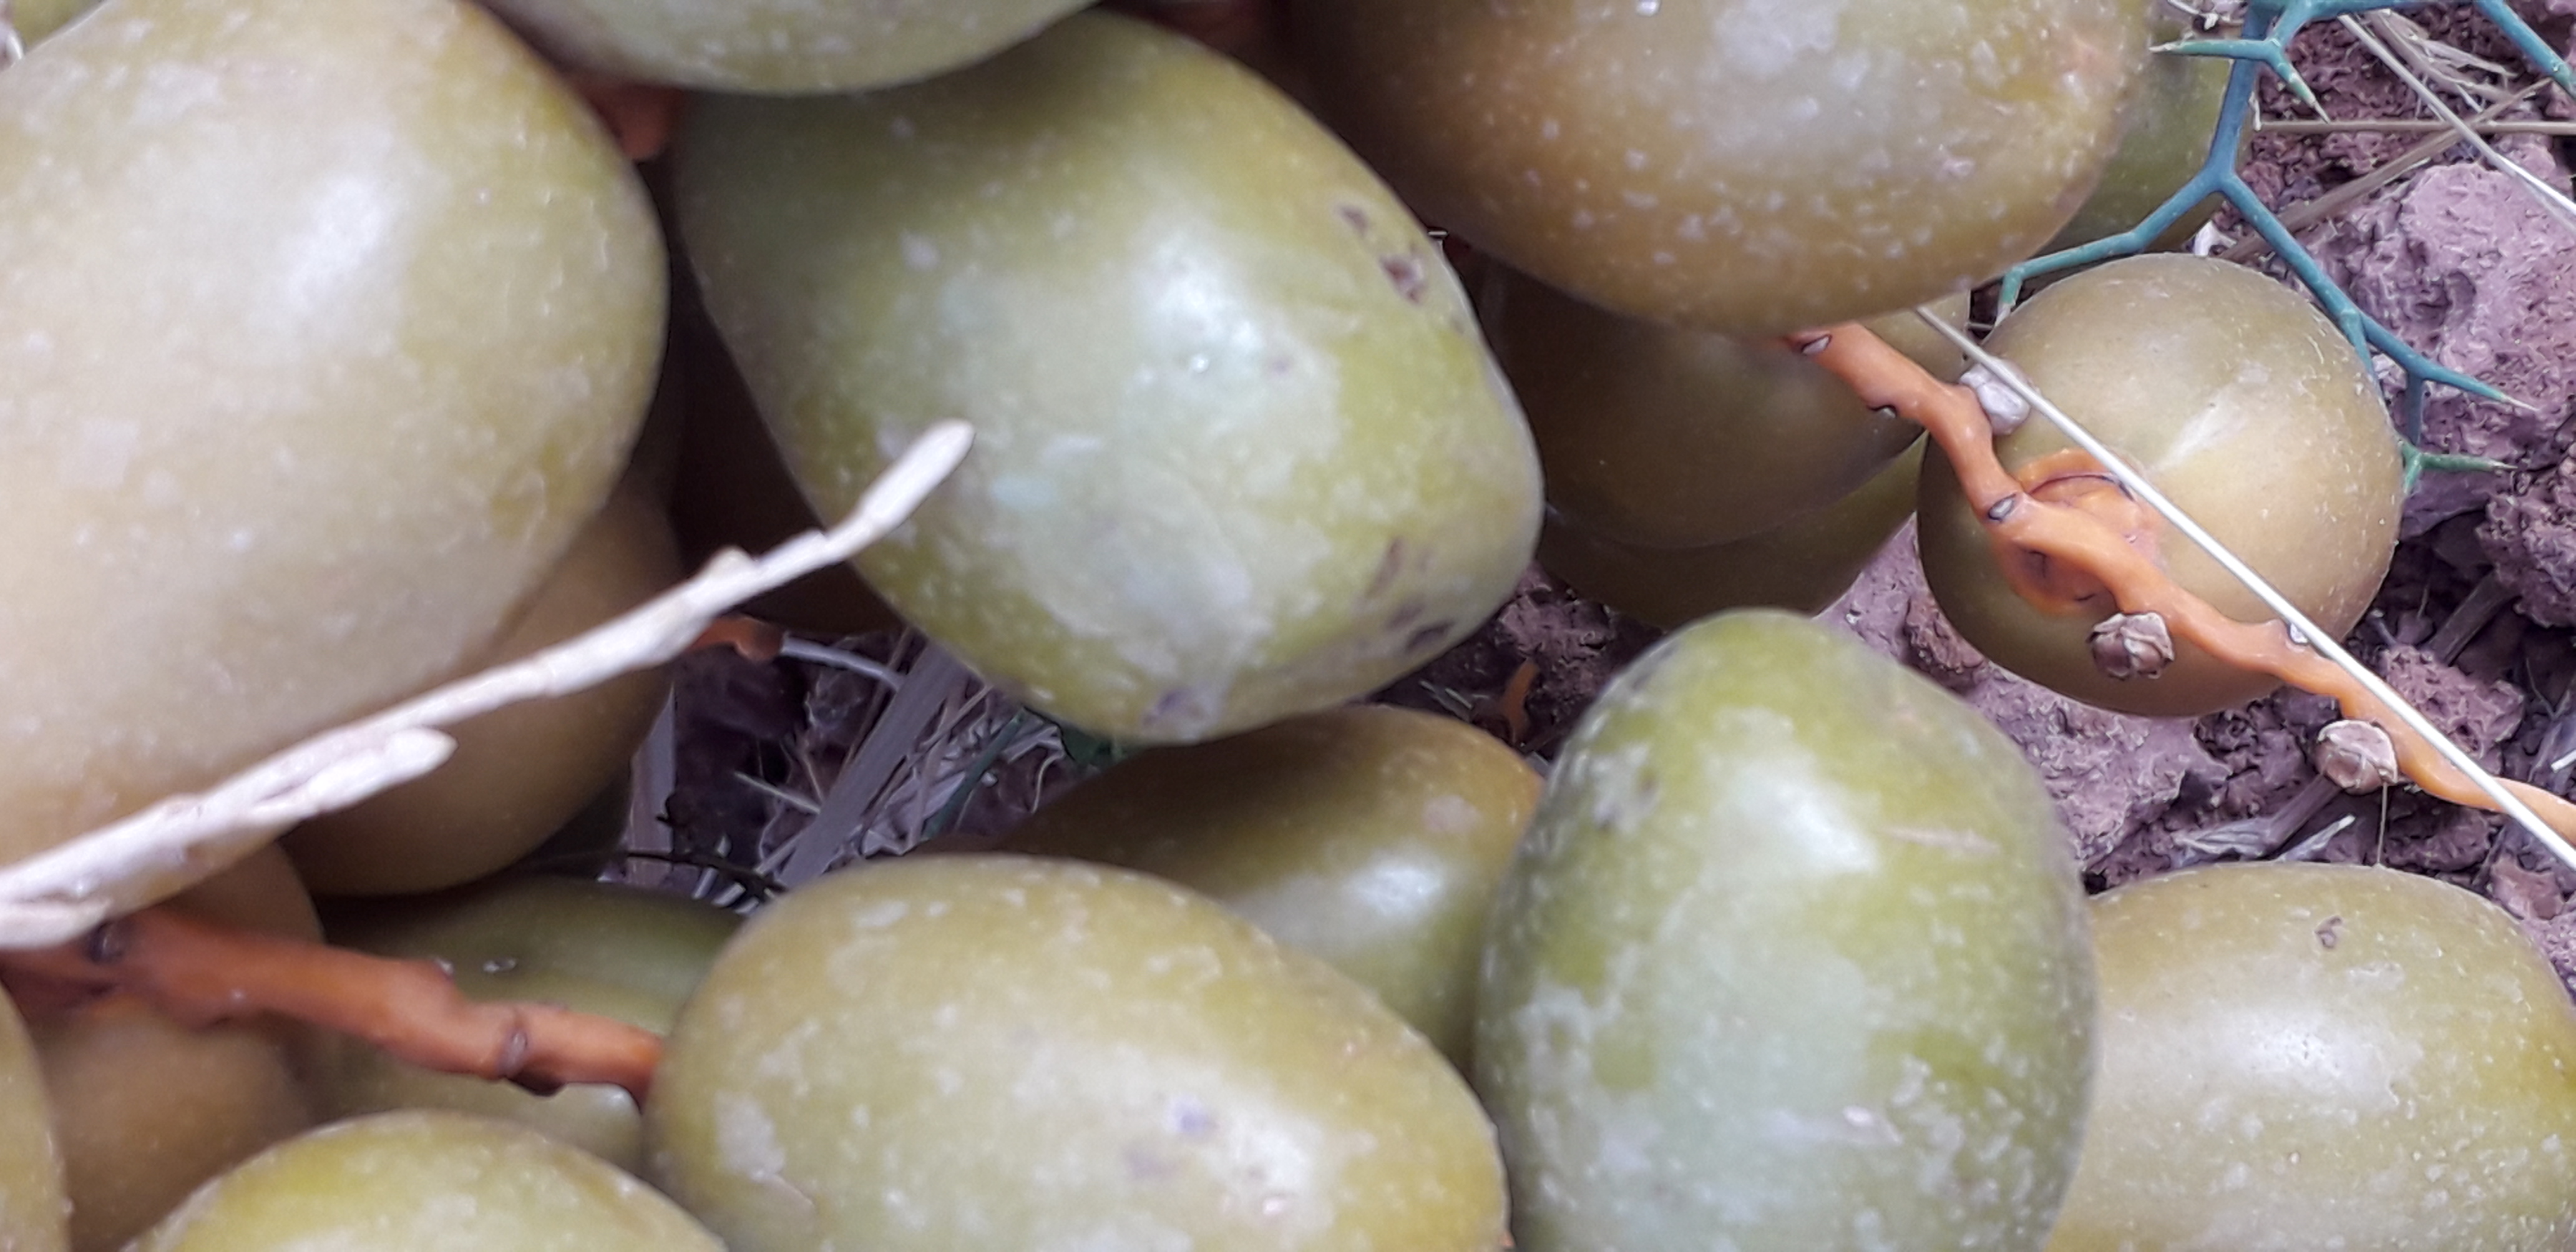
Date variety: Boufagous